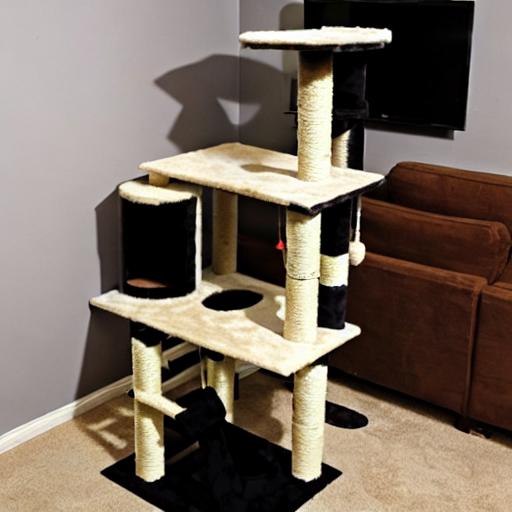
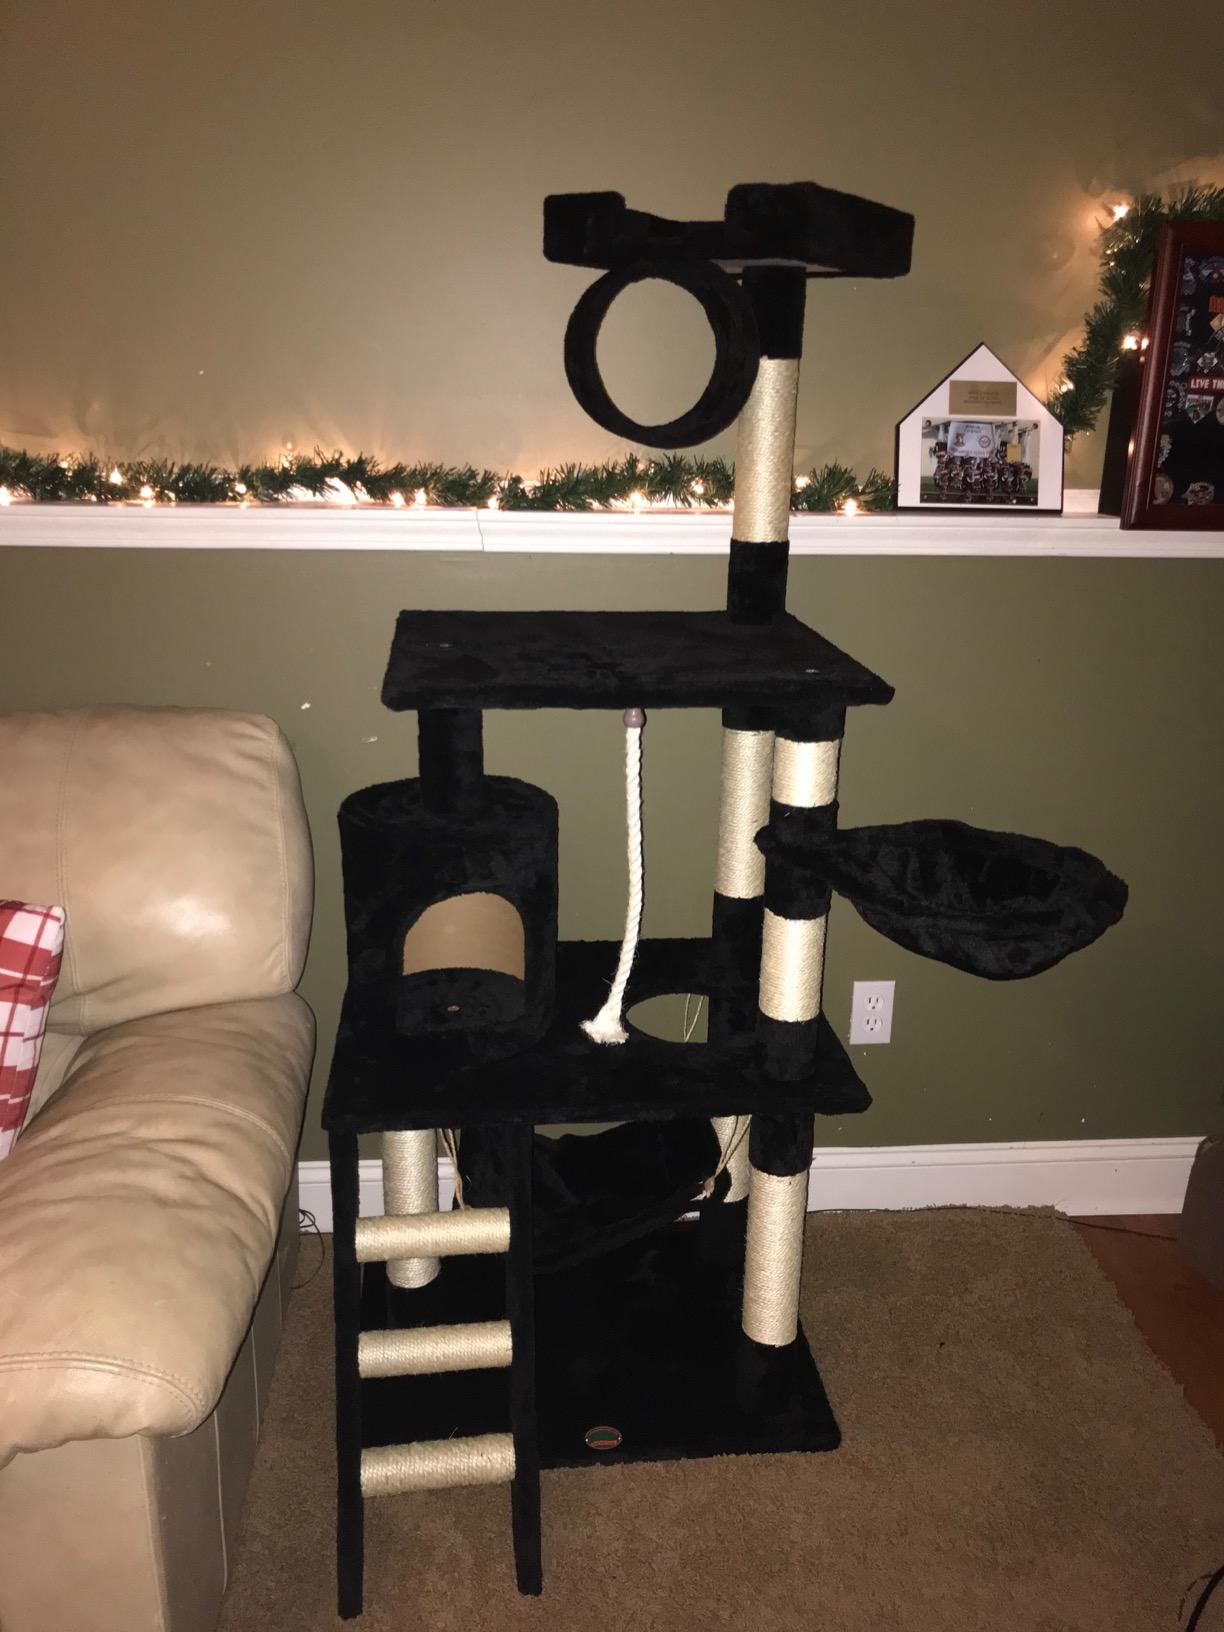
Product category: items_cat tree
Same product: no